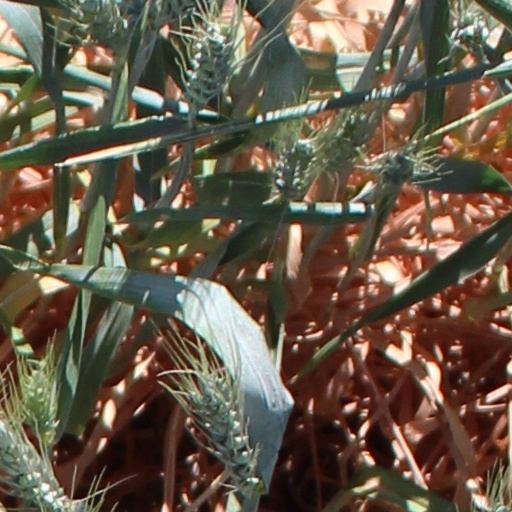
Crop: wheat